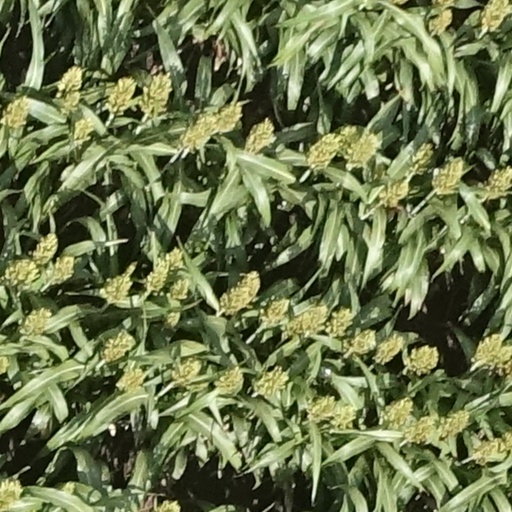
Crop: sorghum